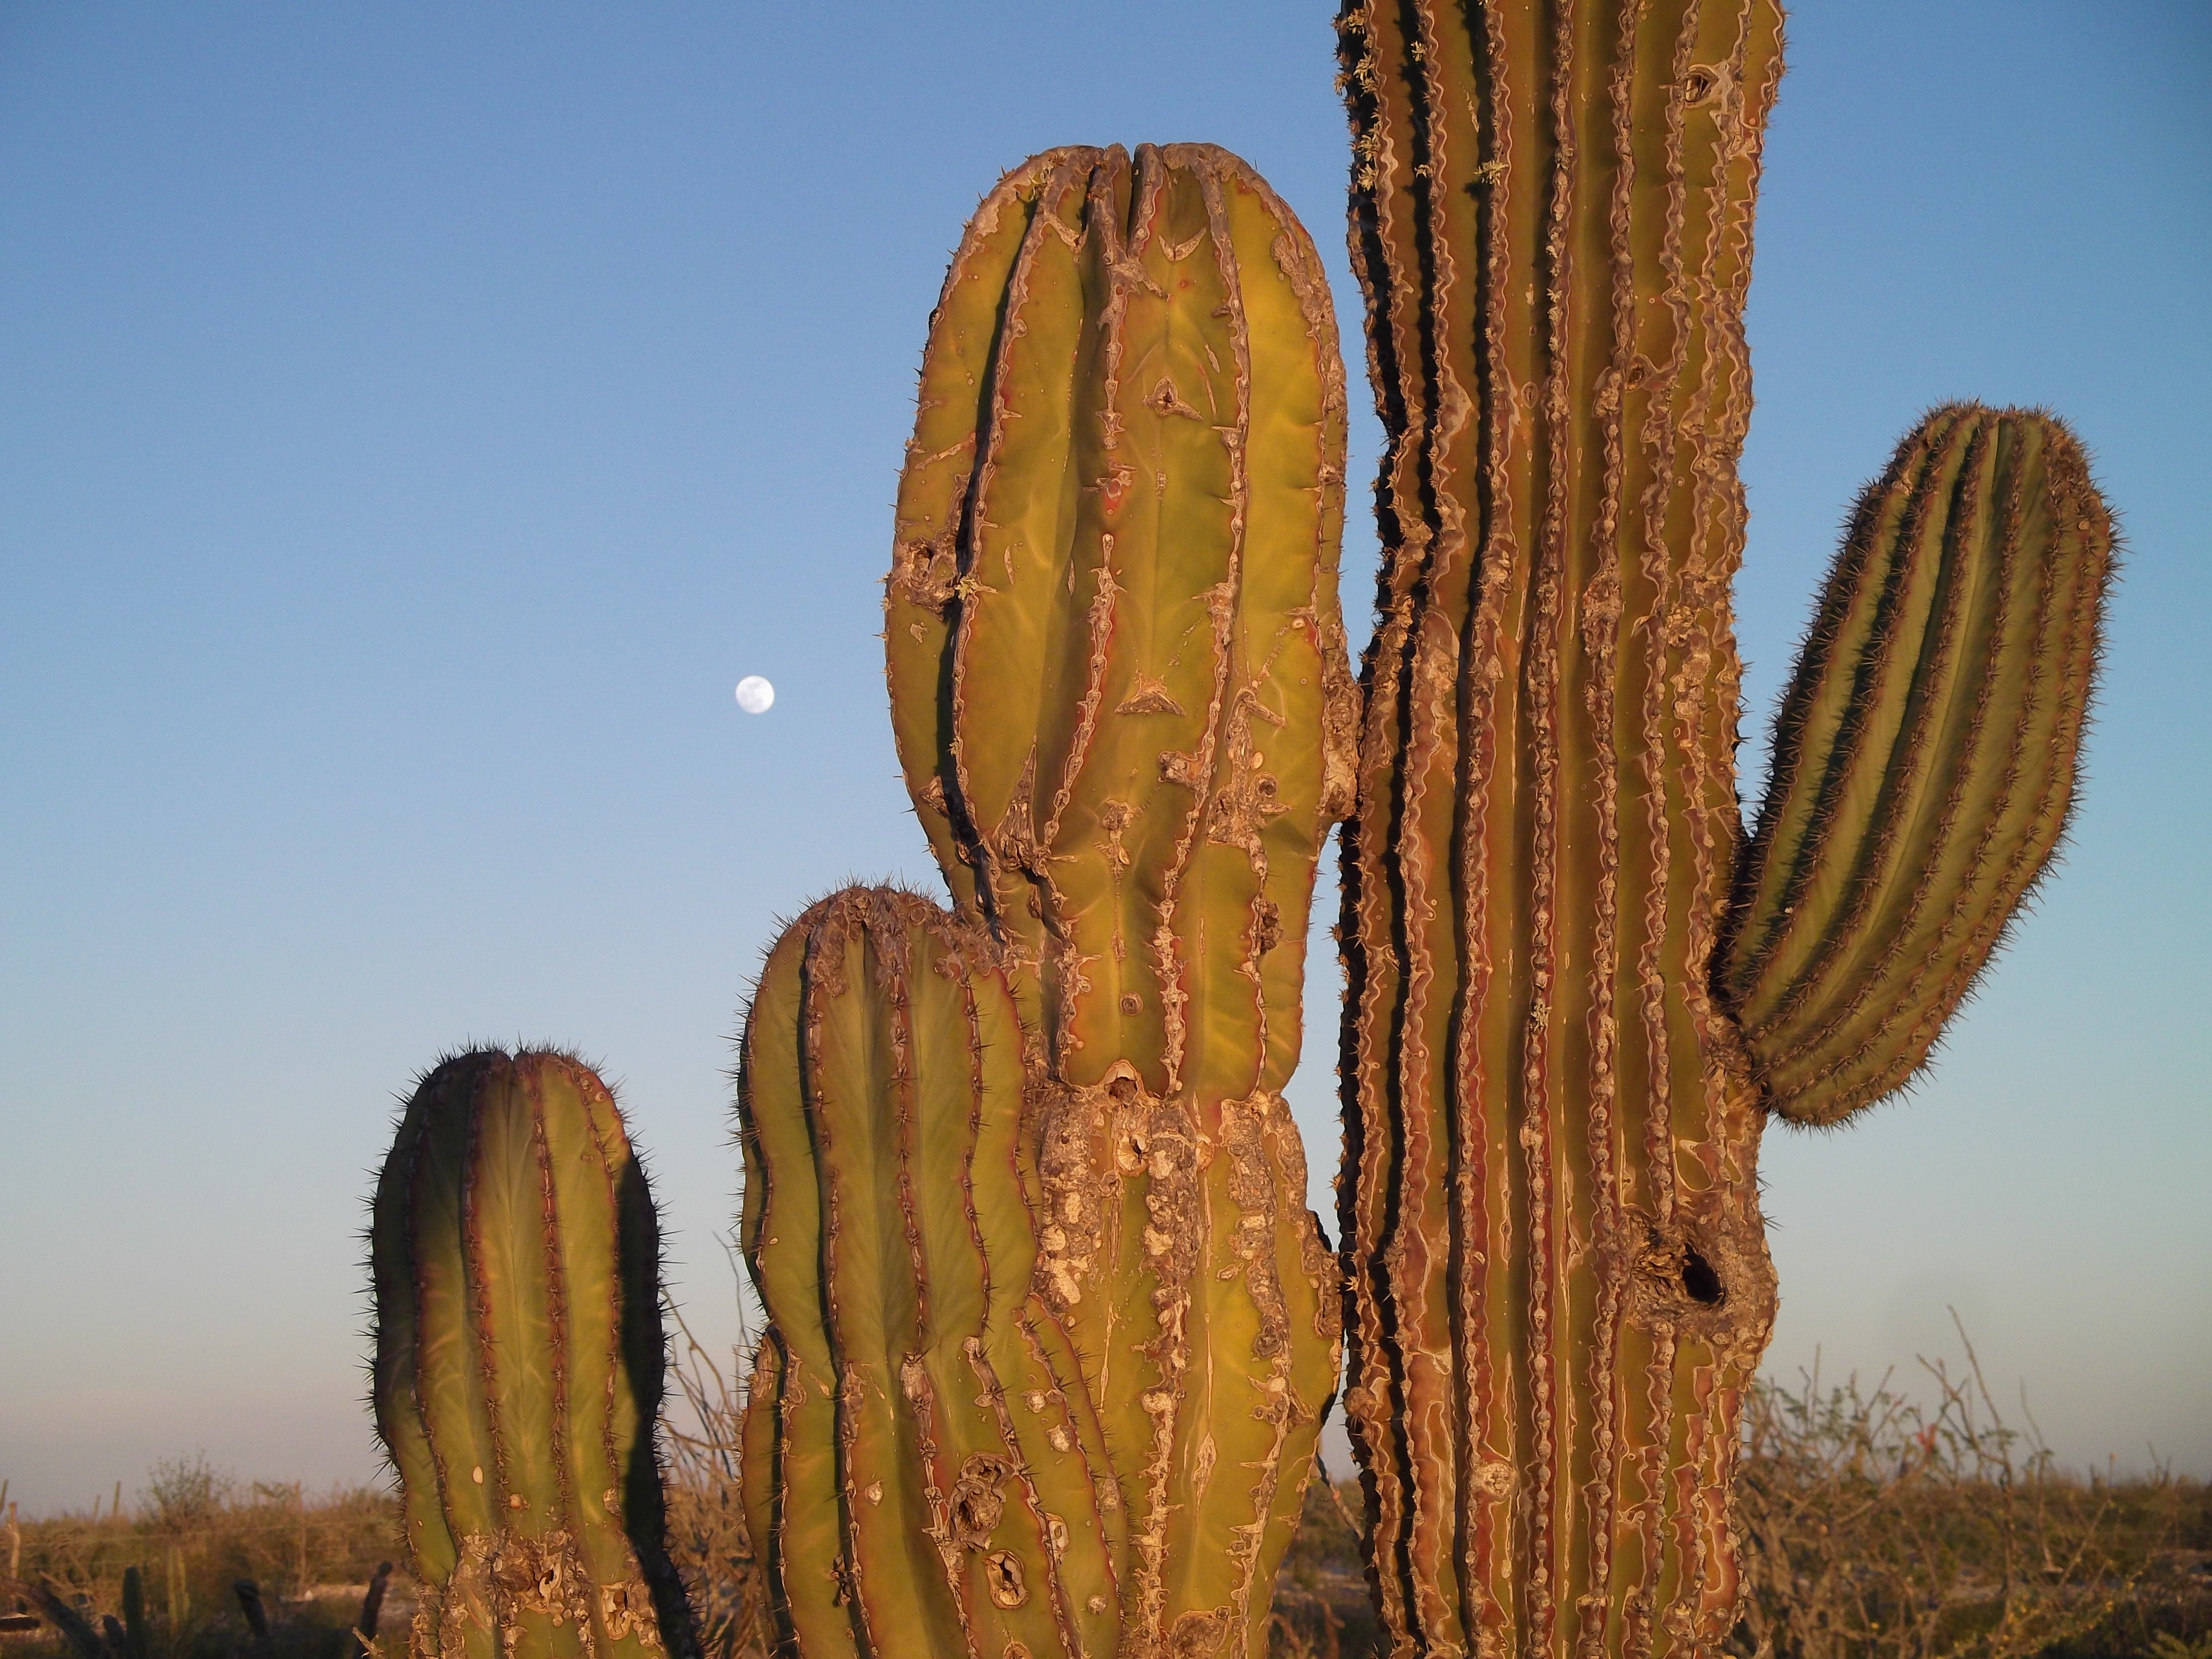
cactus, plant, field, flower, botany, moon, mexico, huge, caryophyllales, flowering plant, plant stem, land plant, hedgehog cactus